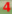
Number: 4